Anne Curtis

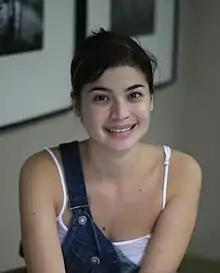
Curtis in 2009

Anne Curtis-Smith Heussaff (born 17 February 1985) is an Australian and Filipino actress, television host, entrepreneur and model. Known for her versatile work in film and television productions, she is one of the most successful and highest-paid Filipino actresses of her generation. She is a recipient of numerous accolades, including two FAMAS Awards, two Metro Manila Film Festival Awards, a Luna Award and four Box Office Entertainment Awards. She has been named multiple times by "Tatler" magazine as one of the most influential Filipinos in Asia.